Núrayn-i-Nayyirayn

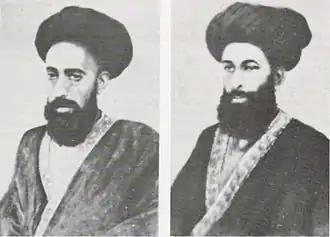

Núrayn-i-Nayyirayn (meaning "twin shining lights") are two brothers who were followers of Baháʼu'lláh, the founder of the Baháʼí Faith, a global religion of Persian origin. They were beheaded in 1879 as a result of being Baháʼís. Numerous letters and tablets were written in their honour by Baháʼu'lláh, who gave them the titles for which they are commonly known: the King of Martyrs and the Beloved of Martyrs.